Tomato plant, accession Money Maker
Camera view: tilt-top (135 deg); turntable rotation: 120 degrees
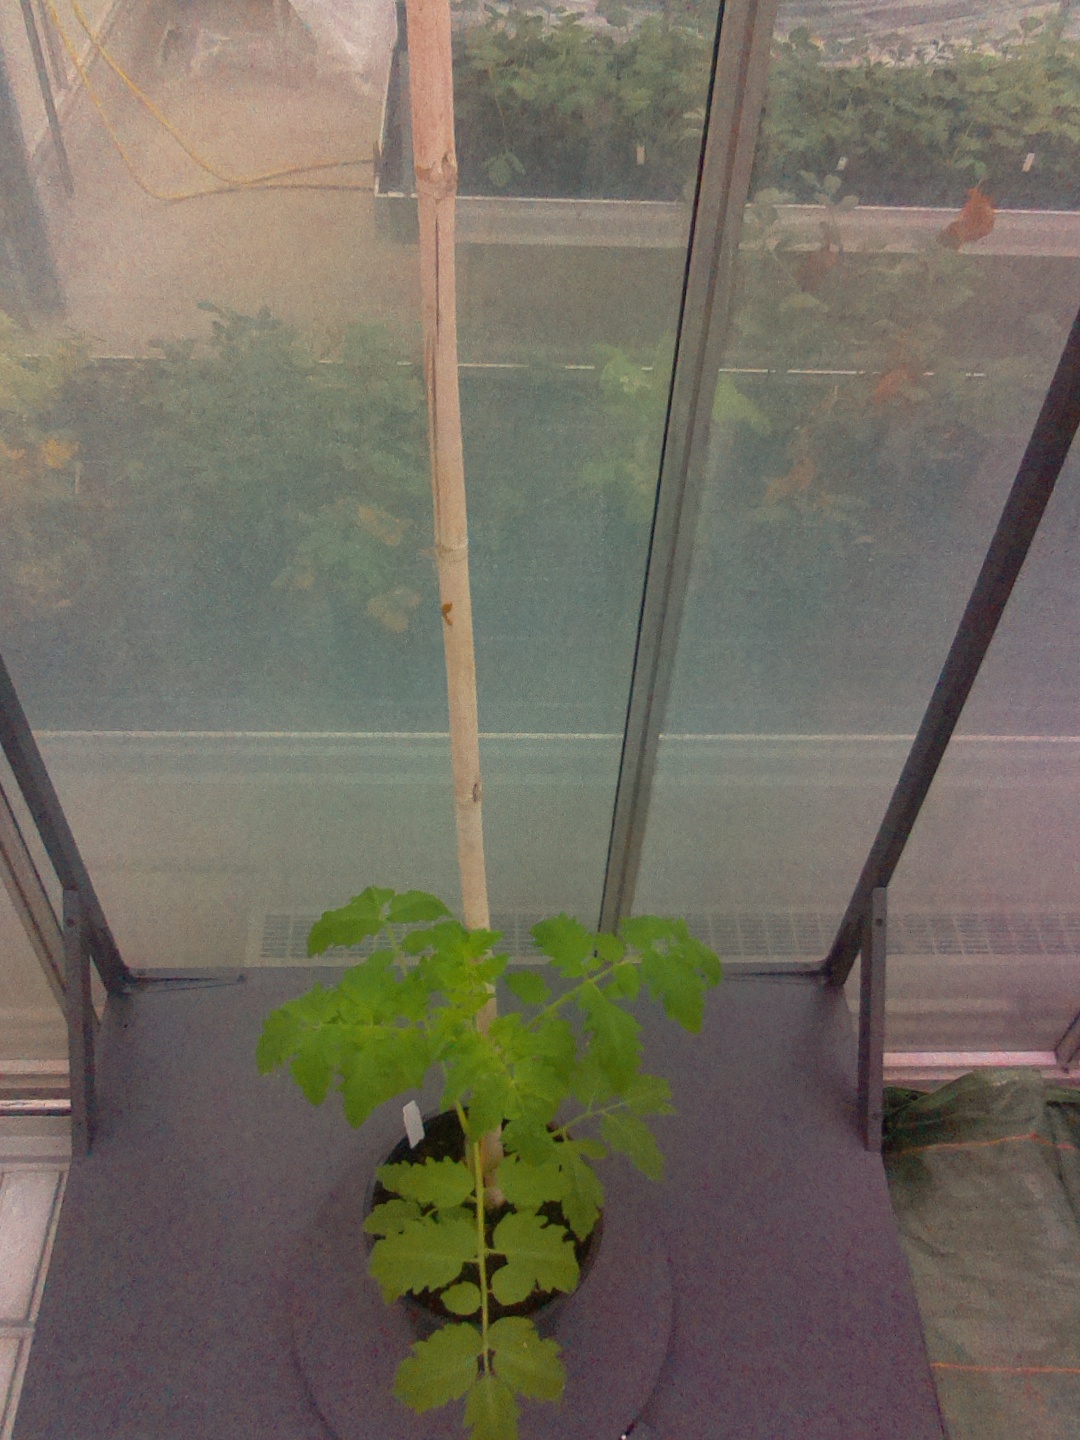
BBCH growth stage 13: 6 of true leaves visible